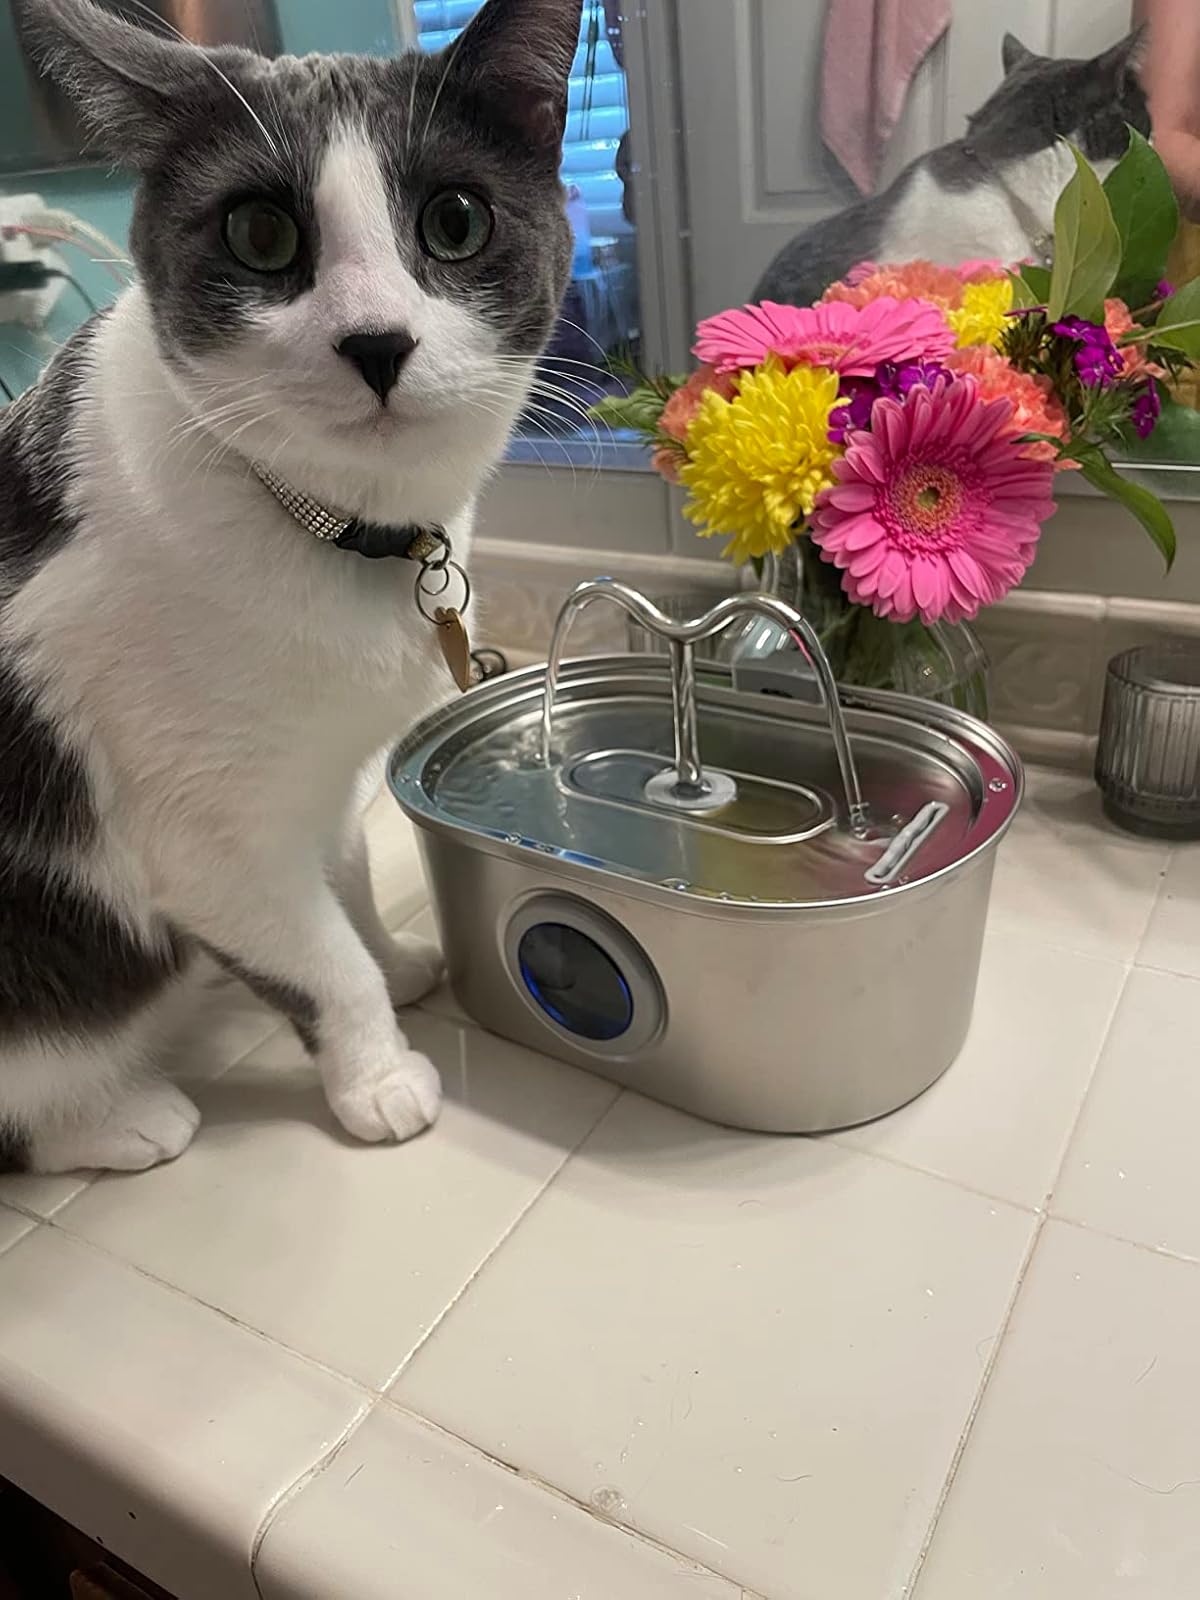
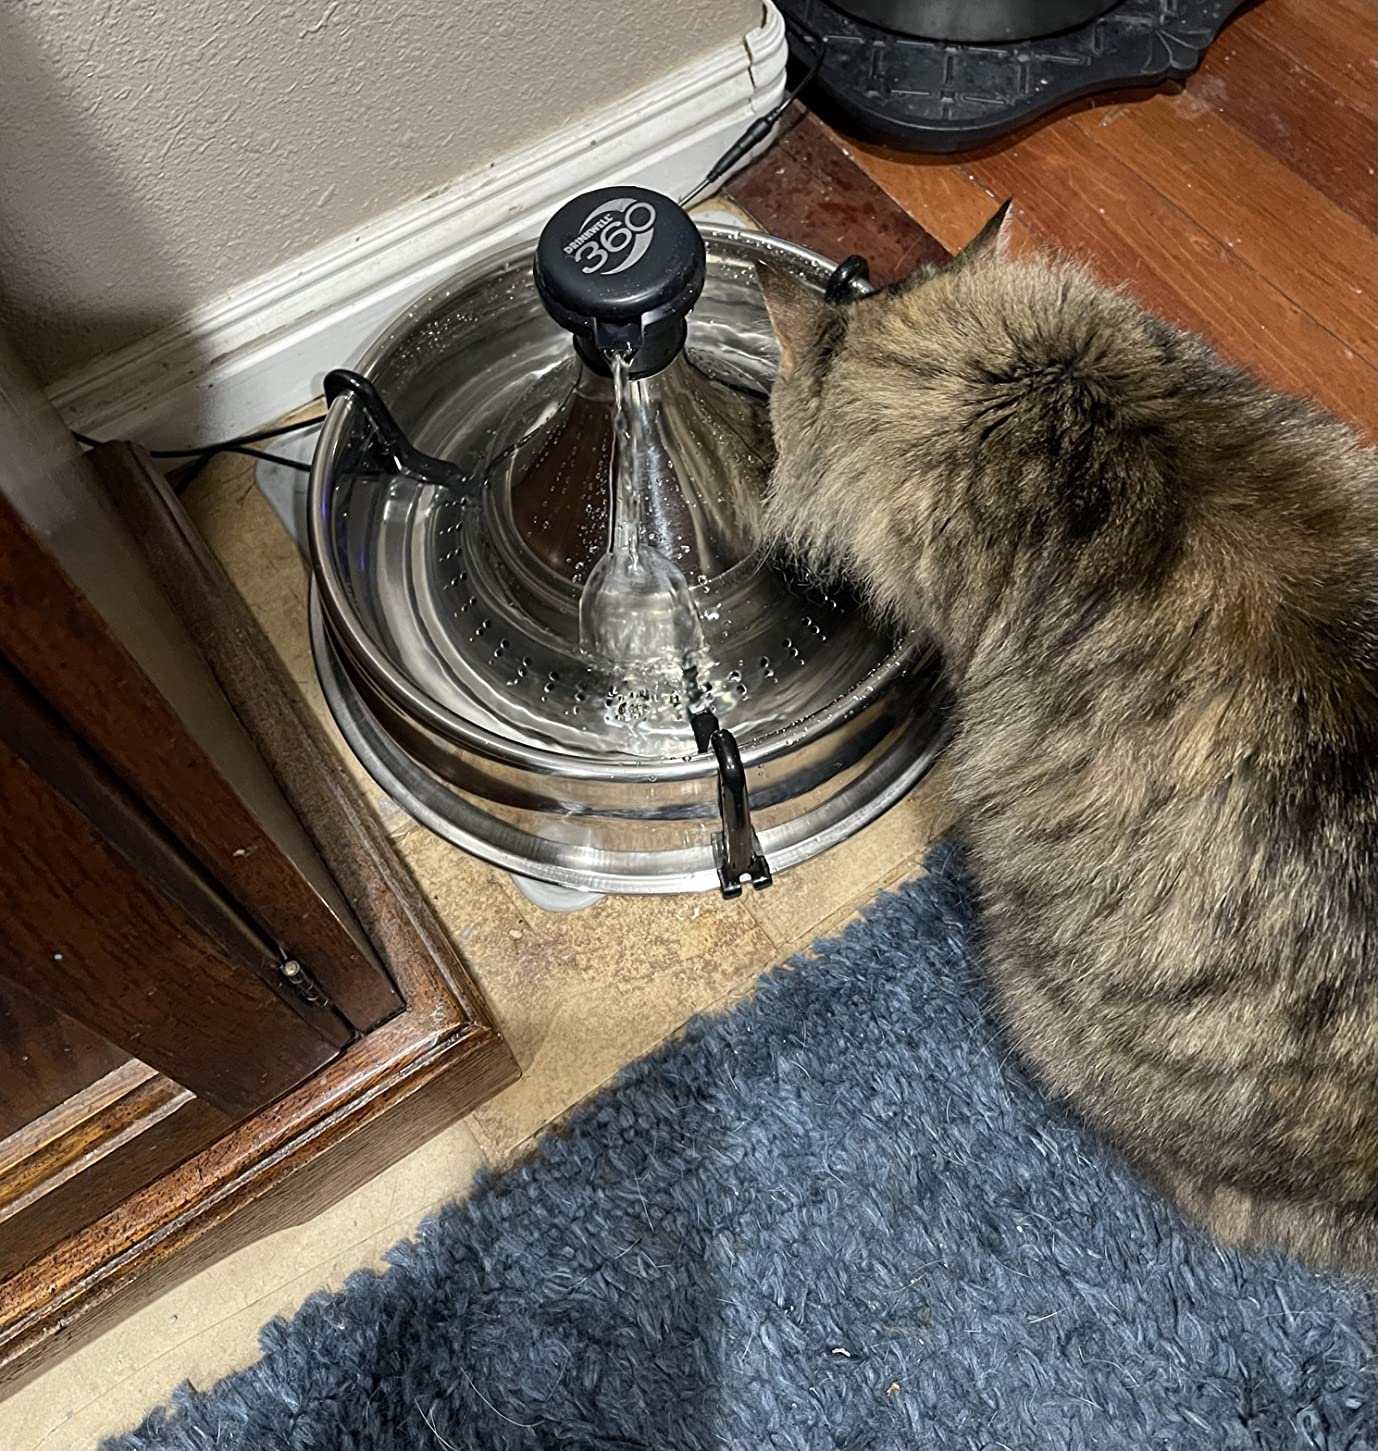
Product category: items_bowl
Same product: no